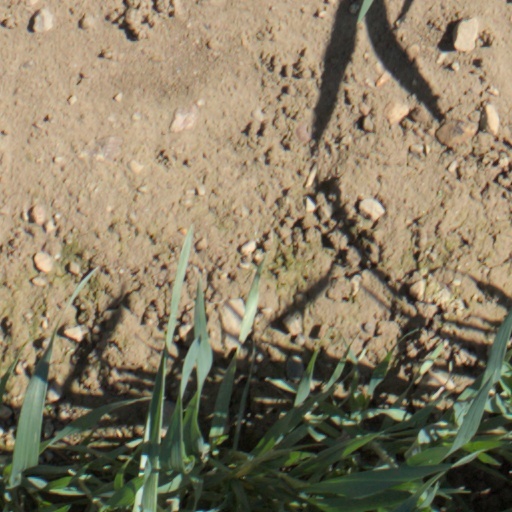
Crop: wheat